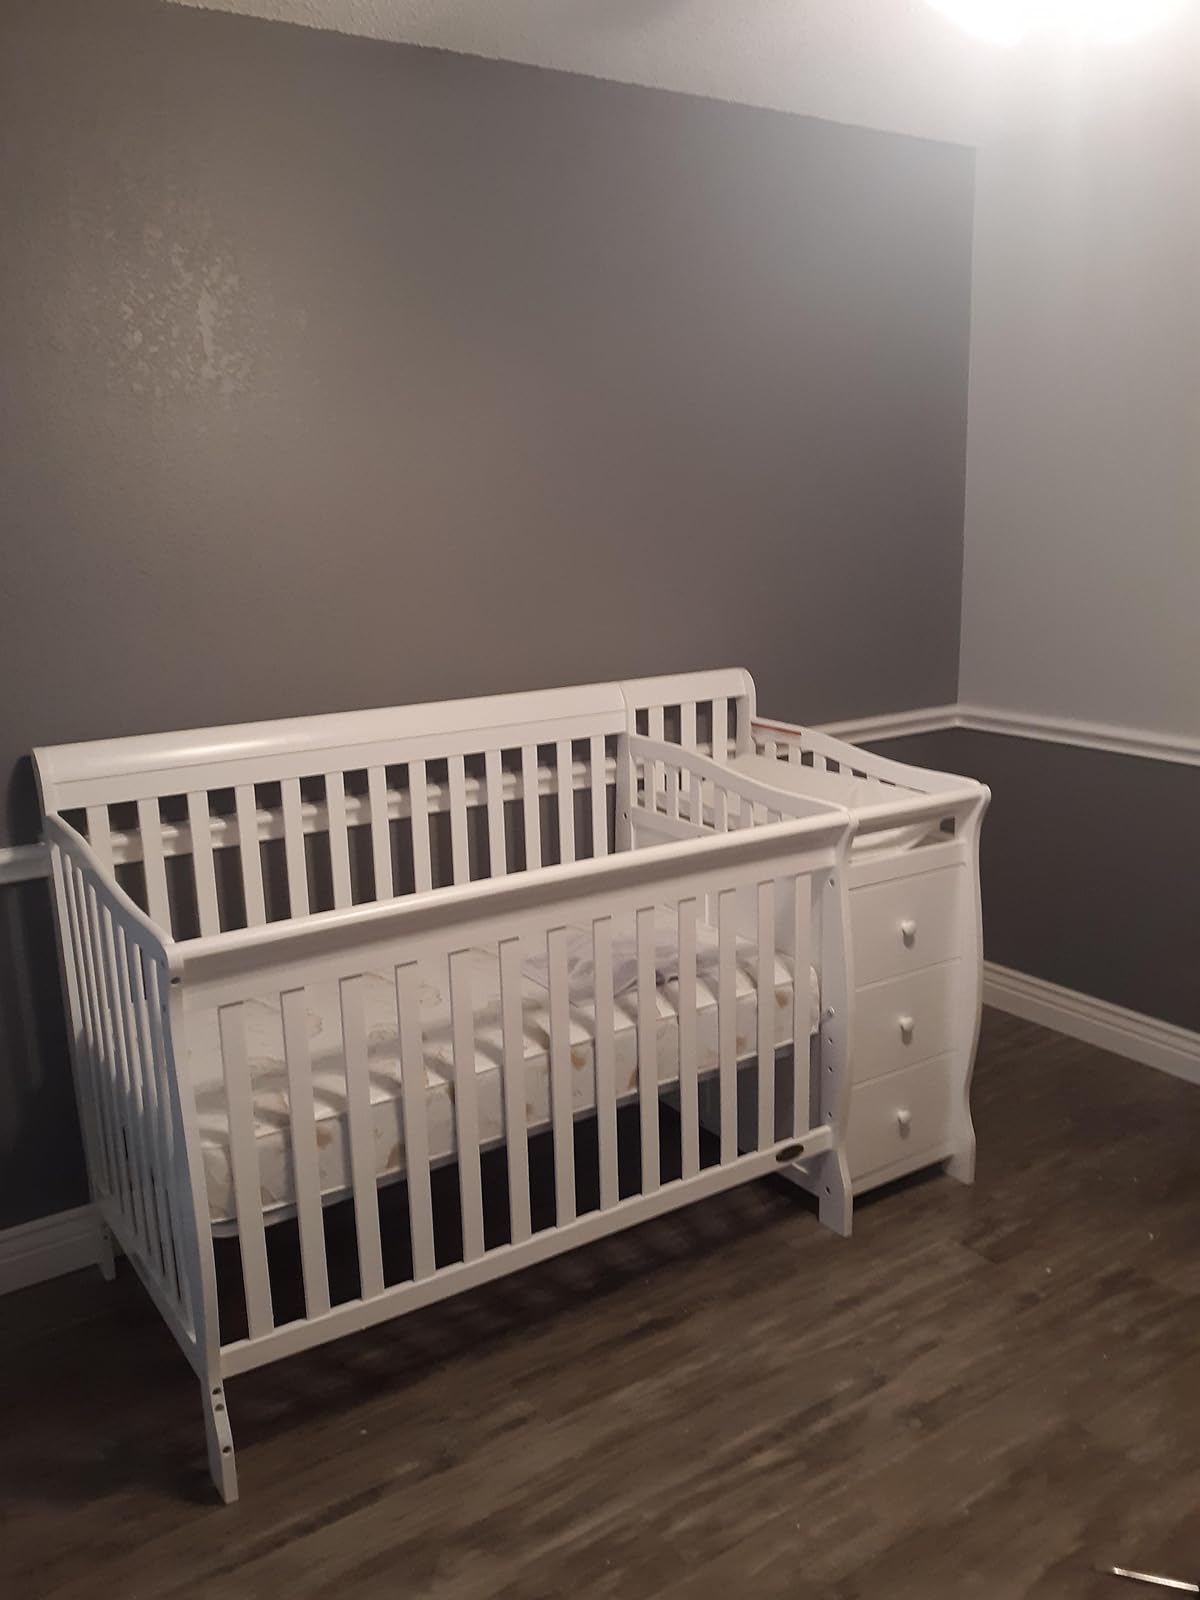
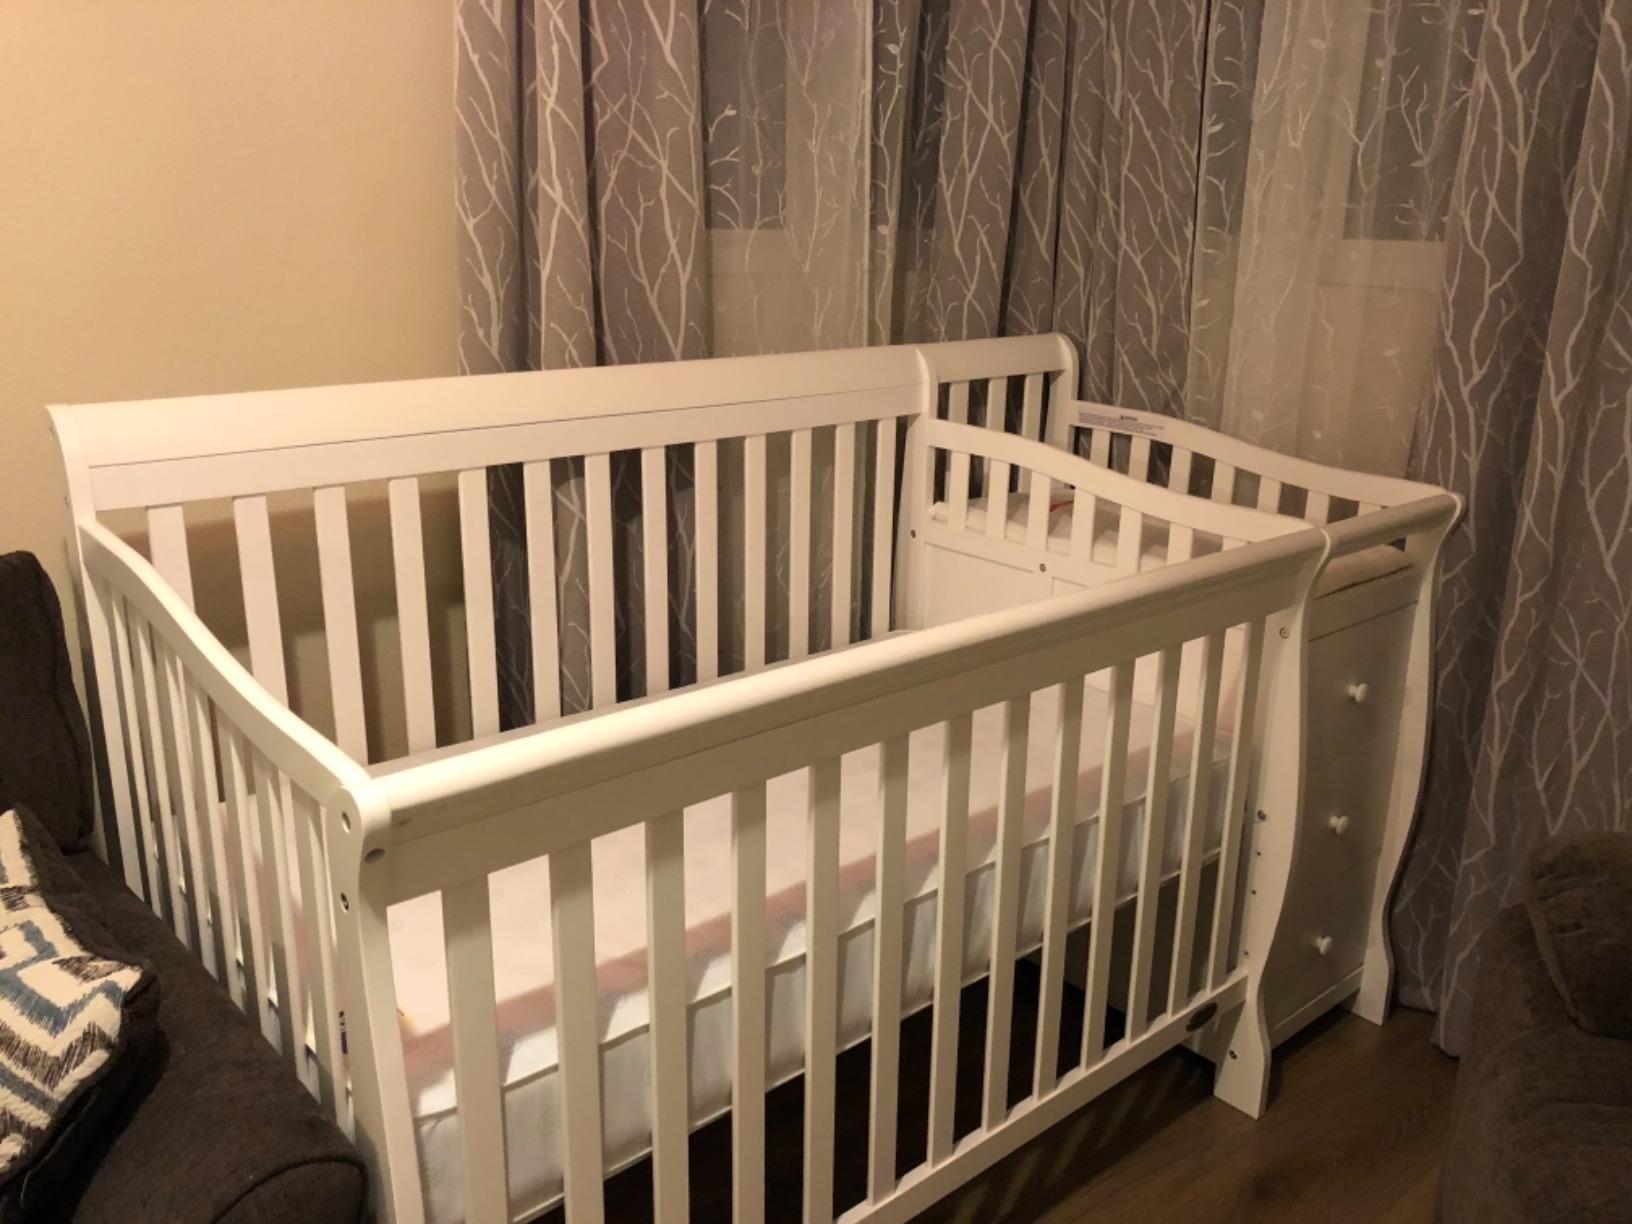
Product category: products_crib
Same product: yes